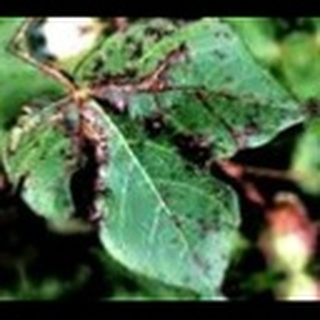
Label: cotton_bacterial_blight